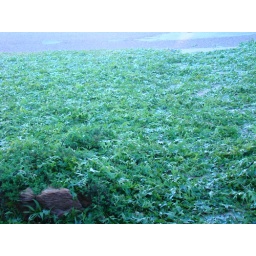
It's the beautiful green foliage that was beaten off the trees by hail yesterday